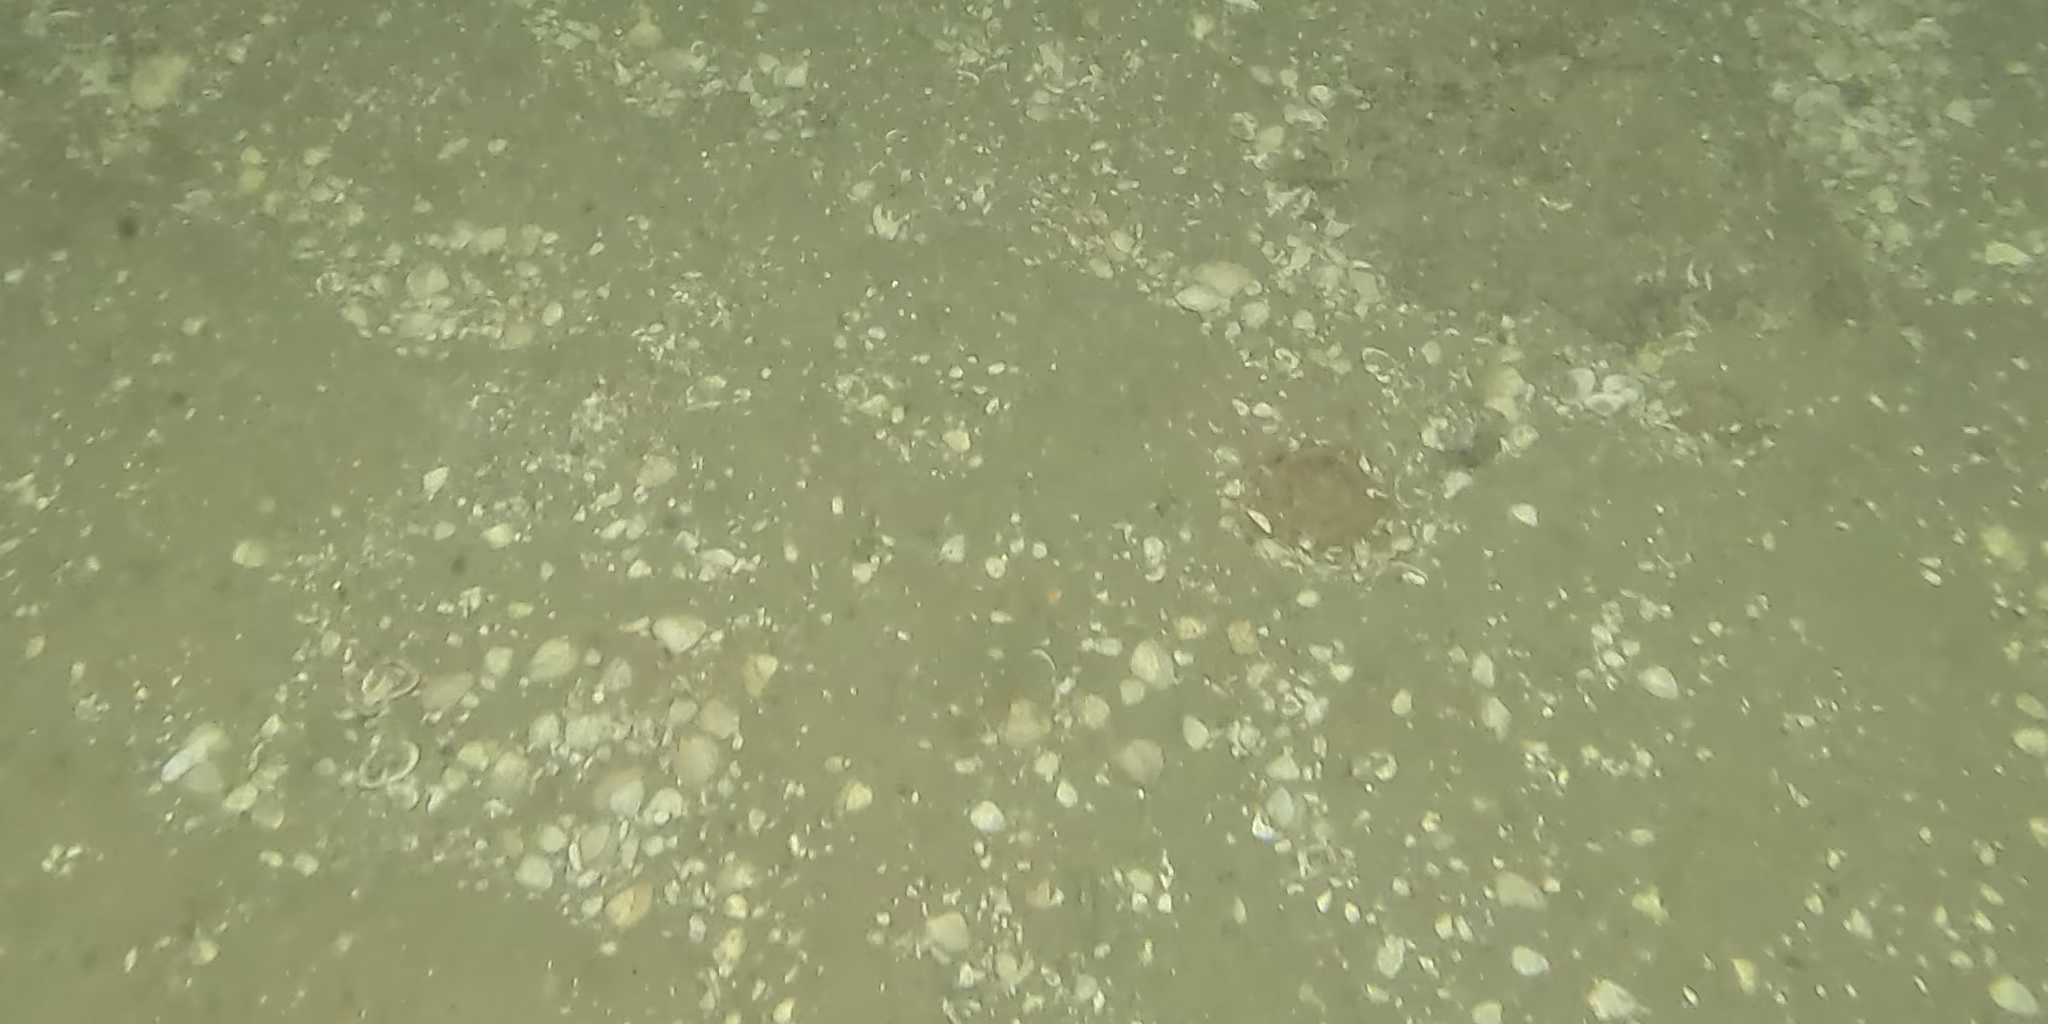
Seabed habitat: stone